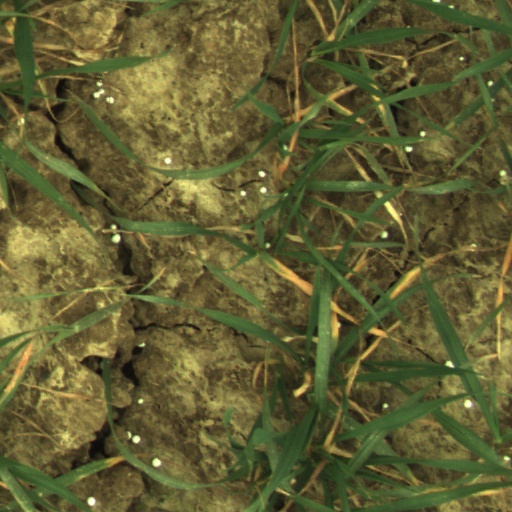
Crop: wheat